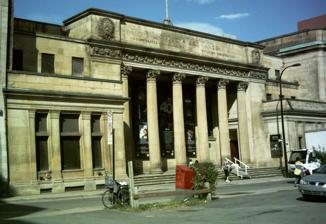
Building: Centaur Theatre
Country: Canada
Year built: 1903
Centaur Theatre Address 453 St François-Xavier Montreal , Quebec Canada Designation Local authority Construction Architect Designed by George B. Post, Construction supervised by Edward and William Maxwell The Centaur Theatre Company is a theatre company based in Montreal , Quebec .  It was co-founded in 1969 by Maurice Podbrey along with The Centaur Foundation for the Performing Arts. It currently has Eda Holmes as the artistic and executive director, and Michael Baratta as chairman of the board. Podbrey retired from the company in 1997, and was succeeded by Gordon McCall.  From 2007 to 2017 Roy Surette was the company's third artistic and executive director. In 2017 Michael Baratta was named chairman of the board as well as Eda Holmes being appointed the fourth and current artistic and executive director. The Centaur is the city's main English-language theatre company. From 1969 to 1973 the company leased the partially renovated auditorium in the historic building. In 1974 the Centaur purchased the building and spent $1.3 million in renovations under the design of architect Victor Prus. The building reopened in 1975 with an additional auditorium.  The original black box theatre was renamed "C1", and seats approximately 245 people.  The newer venue was named "C2" and is a more traditional proscenium stage , seating approximately 425. Old Stock Exchange Building The interior of the Montreal Stock Exchange in 1903. The Centaur Theatre is located in the Old Stock Exchange Building , formerly home to the Montreal Stock Exchange (MSE). It was built in 1903 by American architect George B. Post . The building served as the home of the MSE until 1965. References Rémillard, François, Old Montreal — A Walking Tour , Ministère des Affaires culturelles du Québec,  1992 External links Centaur Theatre Company Canadian Encyclopedia article Archived 2014-02-18 at the Wayback Machine Authority control databases International VIAF Geographic MusicBrainz place 45°30′12″N 73°33′23″W / 45.503415°N 73.556471°W / 45.503415; -73.556471